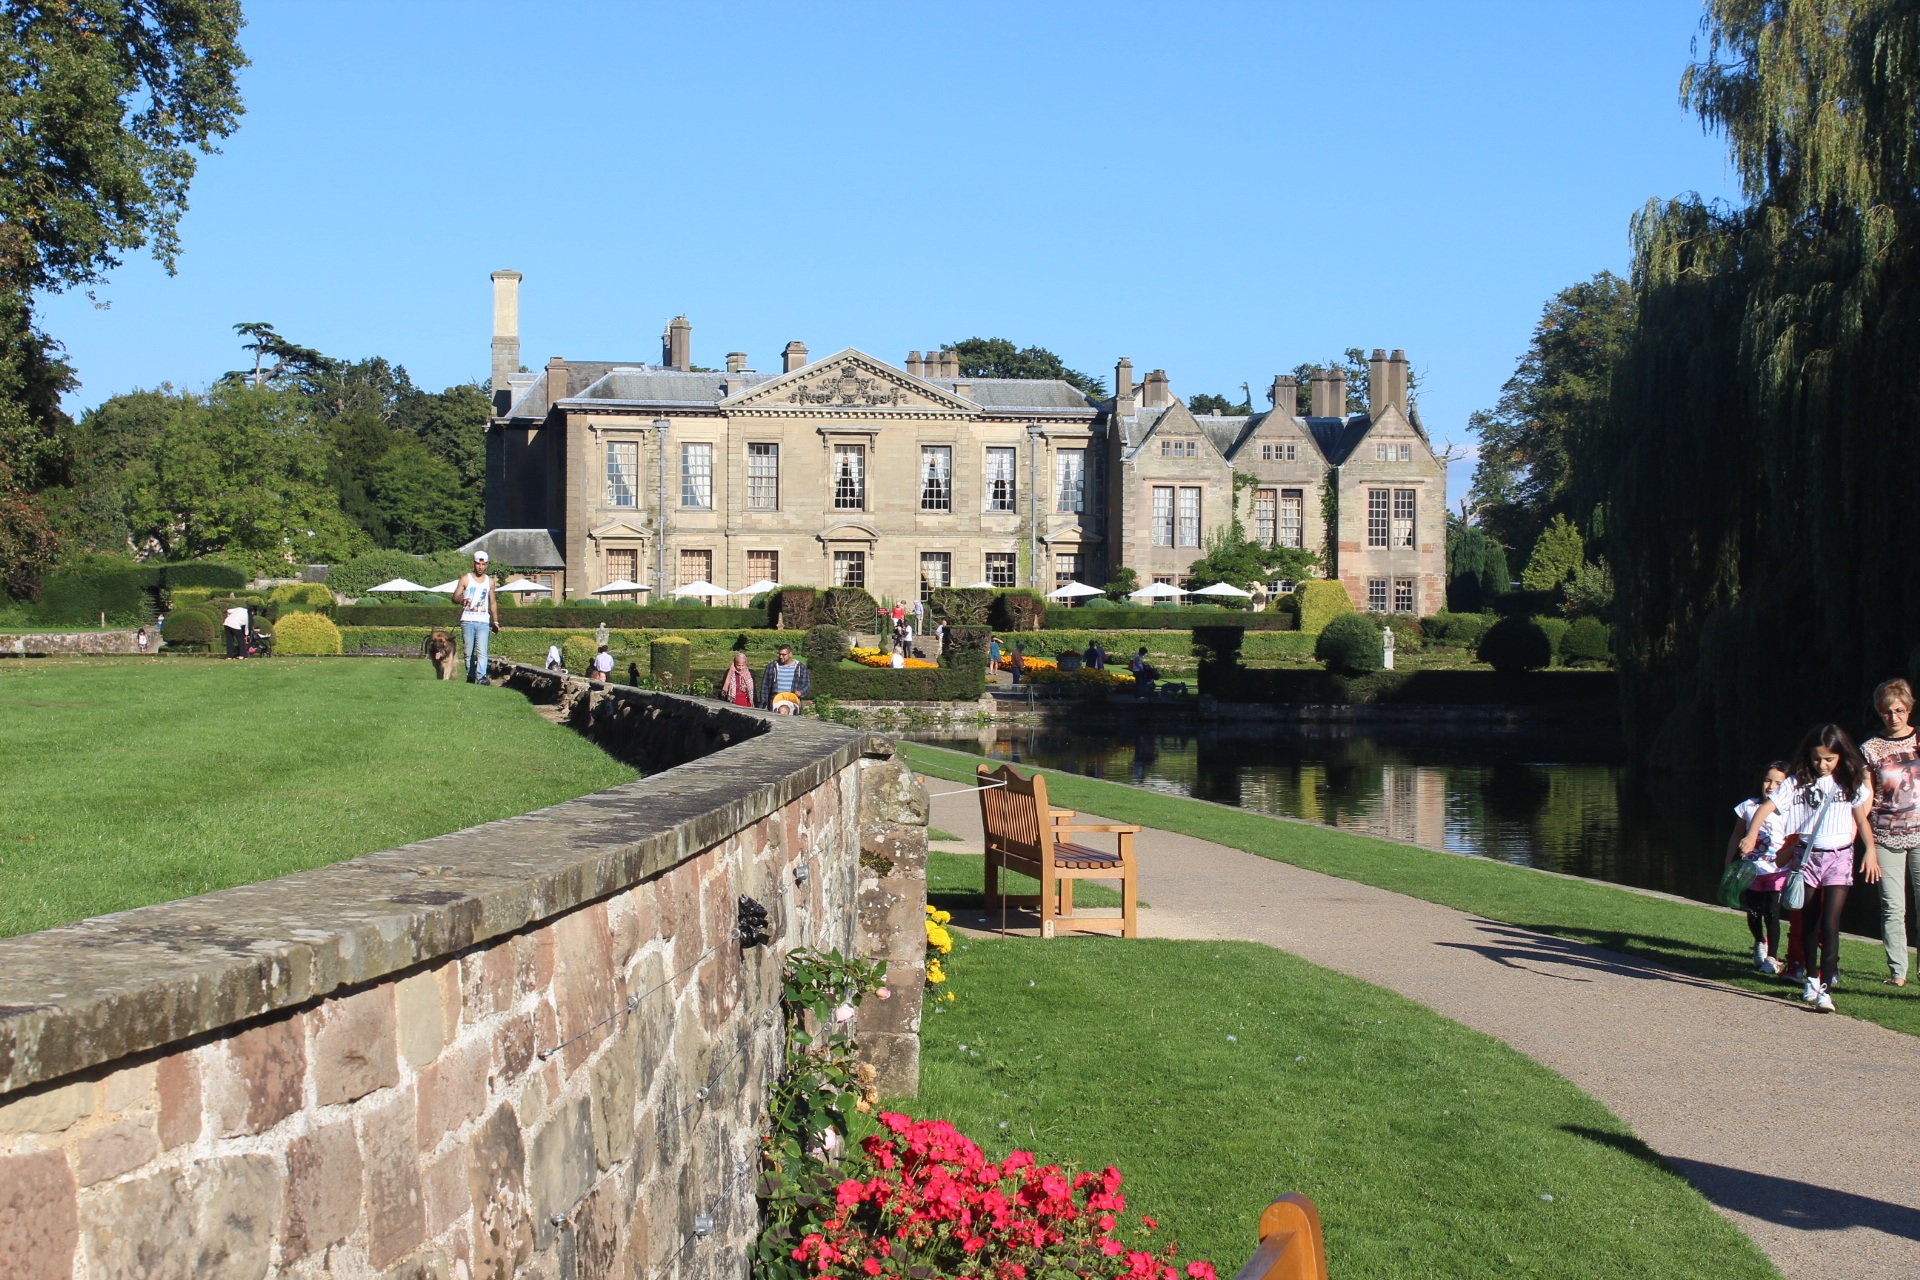
architecture, lawn, town, chateau, palace, vacation, castle, landmark, garden, tourism, waterway, england, monastery, town square, abbey, estate, coventry, tours, stately home